Paul Grenier

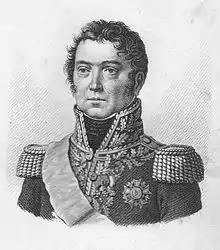
Paul Grenier

Count Paul Grenier (29 January 1768 – 17 April 1827) joined the French royal army and rapidly rose to general officer rank during the French Revolutionary Wars. He led a division in the 1796-1797 campaign in southern Germany. During the 1800 campaign in the Electorate of Bavaria he was a wing commander. Beginning in 1809, in the Napoleonic Wars, Emperor Napoleon I entrusted him with corps commands in the Italian theater. A skilled tactician, he was one of the veteran generals who made the Napoleonic armies such a formidable foe to the other European powers. After the Bourbon Restoration he retired from the army and later went into politics. Grenier is one of the Names inscribed under the Arc de Triomphe.